Wade H. Haislip

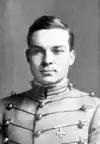
At West Point in 1912

Haislip was born in Woodstock, Virginia, on 9 July 1889, and moved at age two to Staunton, Virginia. He was commissioned a second lieutenant of infantry upon graduating from the United States Military Academy at West Point in 1912. Among his fellow graduates included several future general officers like Walton Walker, John Shirley Wood, Gilbert R. Cook, Harry J. Malony, William H. Wilbur, Walter M. Robertson, Franklin C. Sibert and Raymond O. Barton.